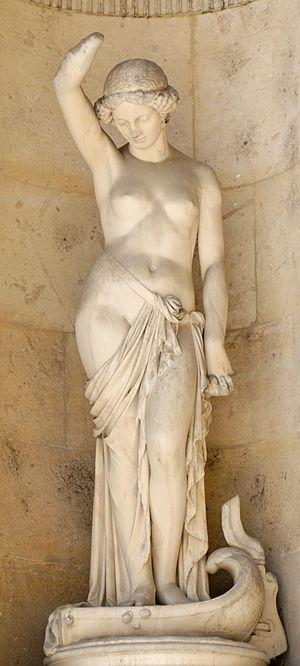
Le Fleuve de la vie (1855), œuvre de Pierre Hébert (1804-1869). Façade Ouest de la cour Carrée du palais du Louvre.